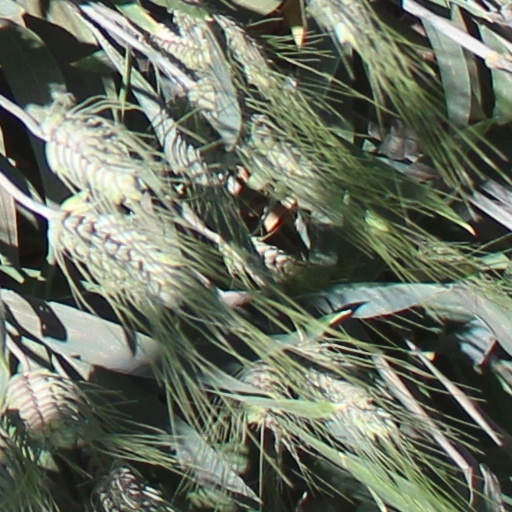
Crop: wheat